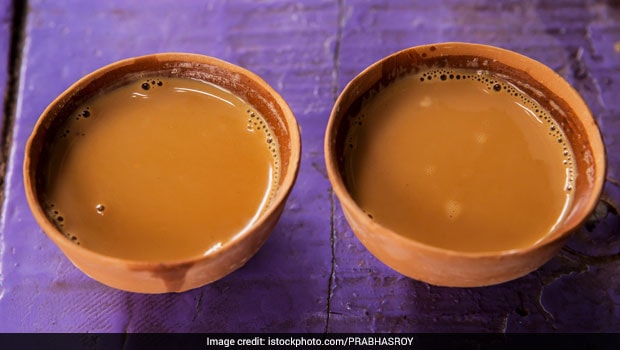
Dish: chai